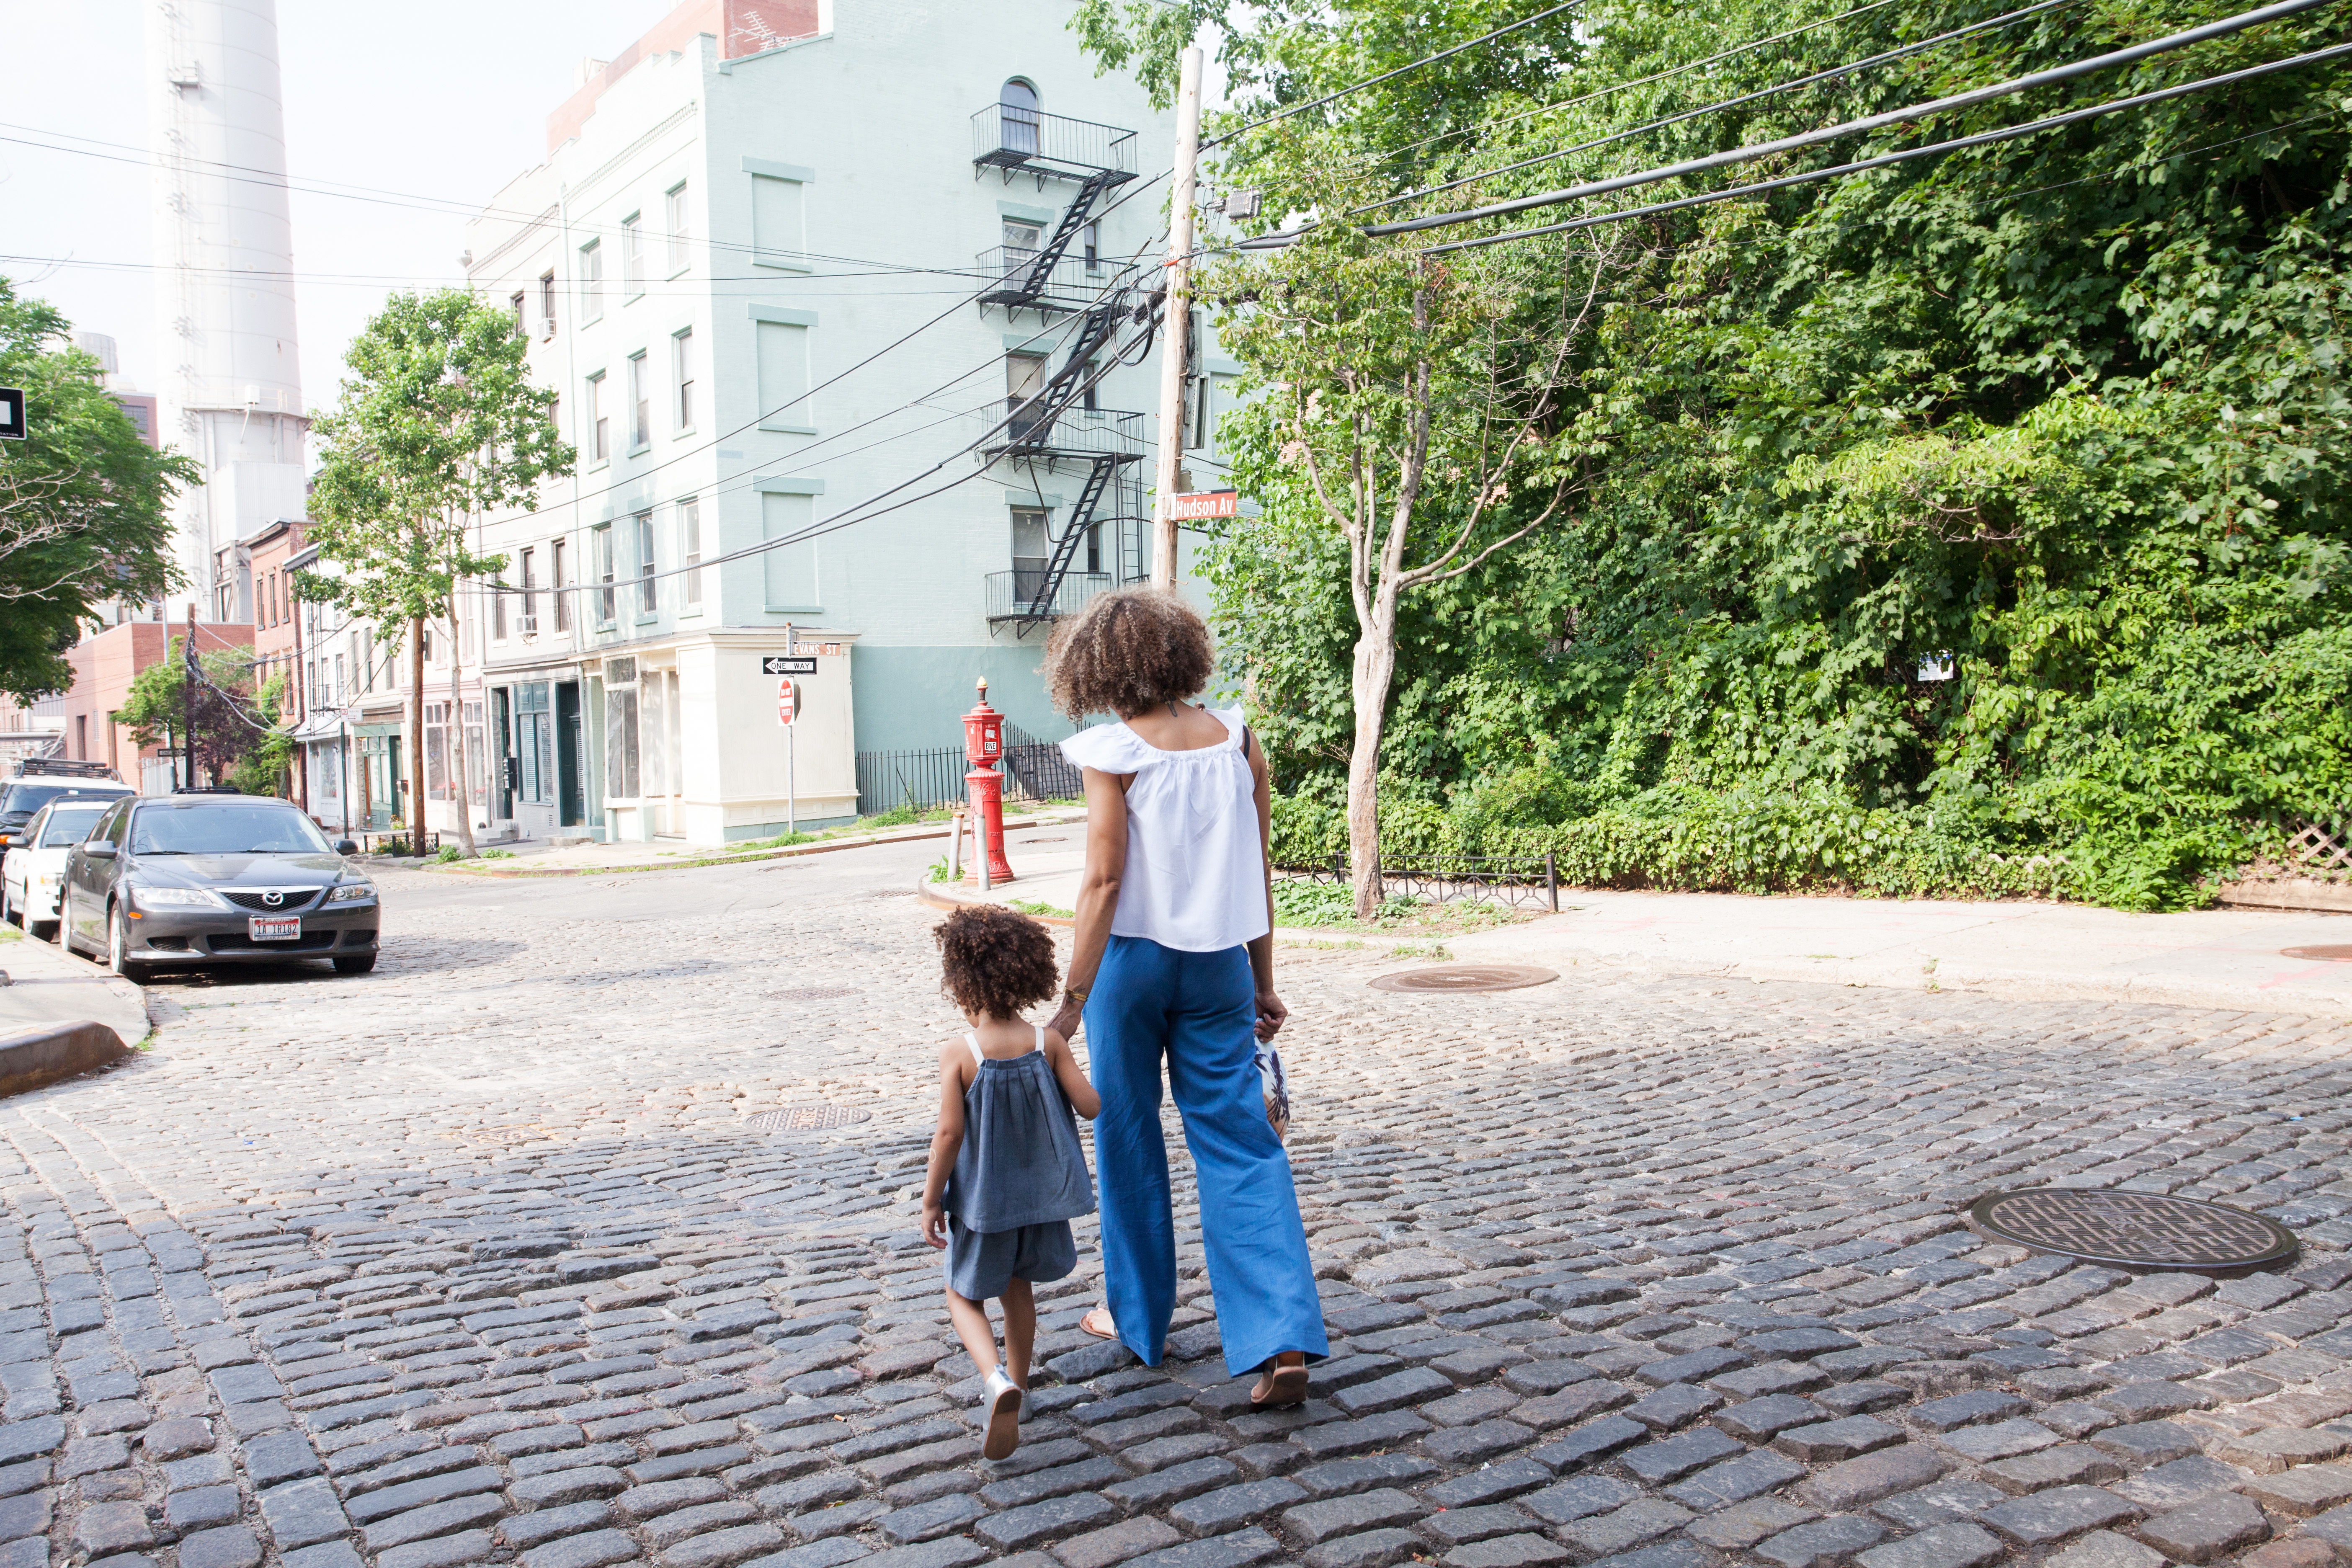
people, girl, woman, street, kid, vacation, walk, child, lady, parent, mom, ethnic, afro, mother, beautiful, sexy, curls, curly, daughter, parenting, mother daughter, single mom